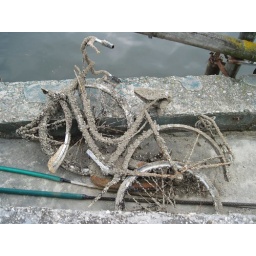
What people throw away into the water is sometimes really stunning.This bike just came out of the marina in Milano-Marittima.